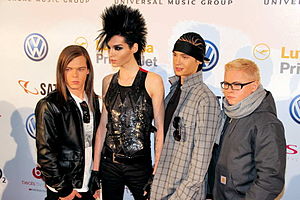
Tokio Hotel
Bill Kaulitz, Georg Listing, Tom kaulitz og Gustav Schäfer
Tokio Hotel er et tysk pop/rock-band dannet i Magdeburg, Tyskland.